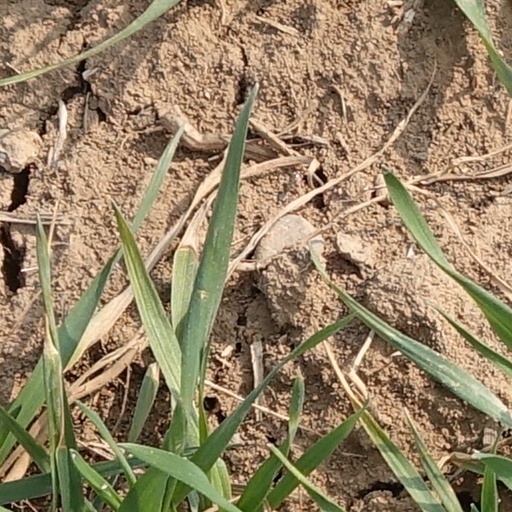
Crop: wheat